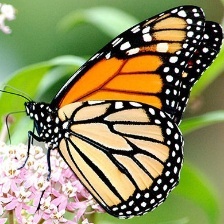
Species: MONARCH
Butterfly family (ImageNet category): monarch